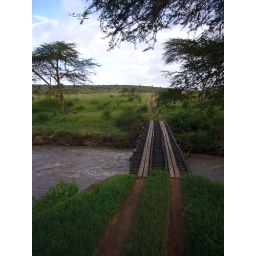
A horse proof bridge over a horse proof river